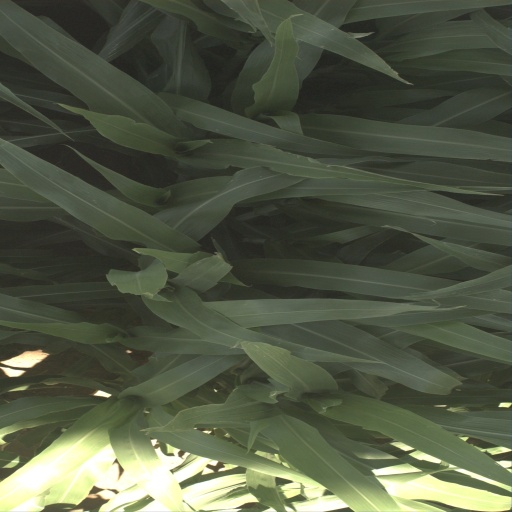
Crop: sorghum